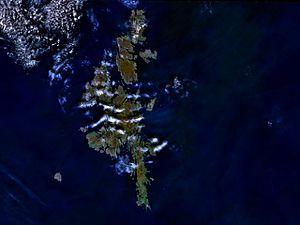
Shetlandsøerne / Geografi
Satellitbillede af Shetland.
Shetlandsøerne, tidligere Zetland og Hjaltland, er en skotsk øgruppe på 32 øer placeret nord for det skotske fastland mellem øgruppen Orkneyøerne og Færøerne. Det administrative center og eneste købstad er Lerwick på hovedøen Mainland.